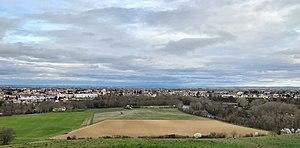
Le site de la ville de Pamiers vu depuis le site de Cailloup sur la rive gauche de l'Ariège